Johnny Russell (footballer)

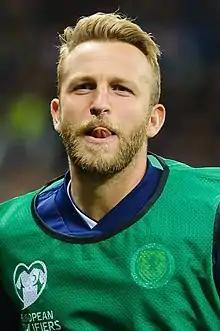
Russell with Scotland in 2019

Johnathon Simpson Snedden Russell (born 8 April 1990) is a Scottish professional footballer who plays as a winger for Real Salt Lake. He has previously played for Dundee United, Forfar Athletic, Raith Rovers, Derby County, and Sporting Kansas City. Russell represented Scotland at under-19 and under-21 level. He was first named in the Scotland squad in 2012, and made his full international debut in November 2014. Russell is the highest-scoring Scottish-born player in MLS history.